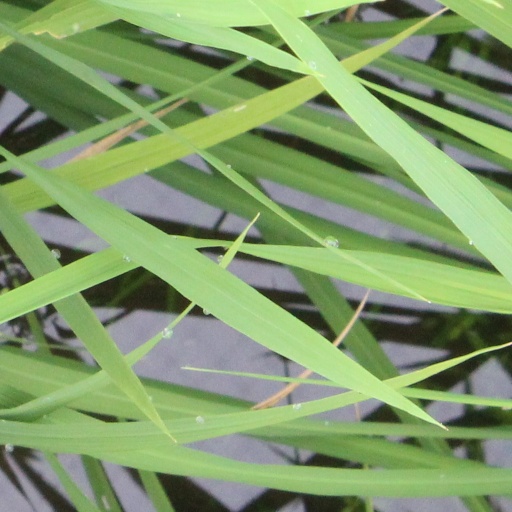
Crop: rice